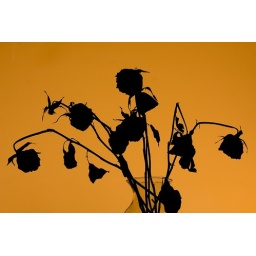
Photographed from the floor against a window with sodium vapor streetlights in the background.